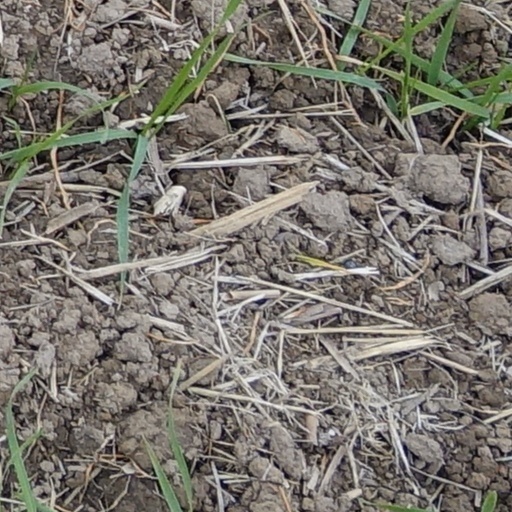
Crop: wheat